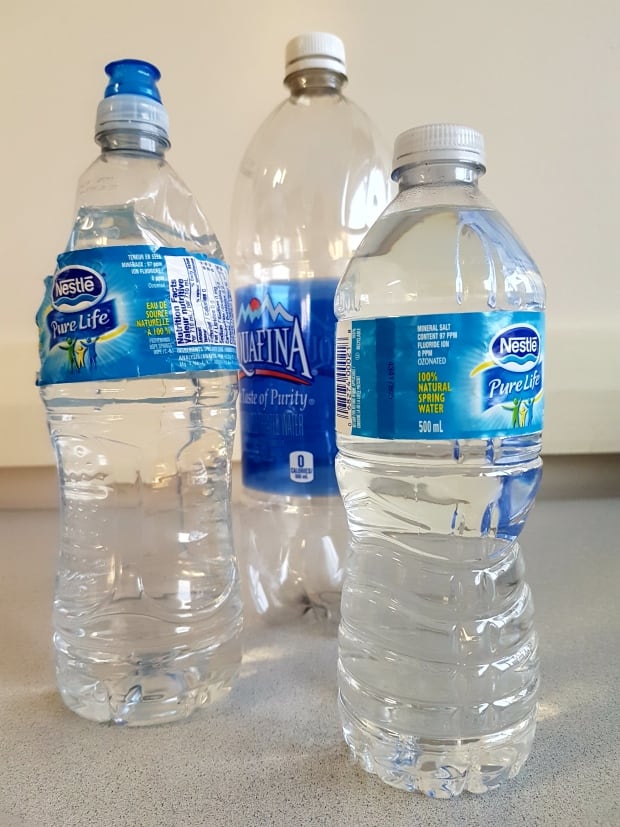
Waste category: plastic